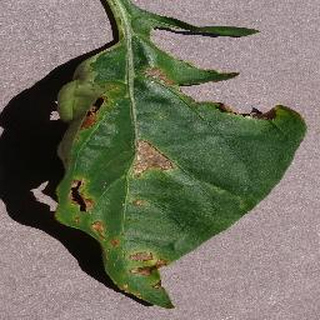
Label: bell_pepper_bacterial_spot